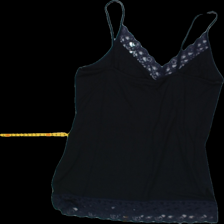
View: back
Type: Tank top
Category: Ladies
Brand: Gina Tricot
Colors: Black
Material: 100%viscose
Pattern: Lace
Size: M
Trend: No trend
Stains: No
Price range: <50
Recommended usage: Export